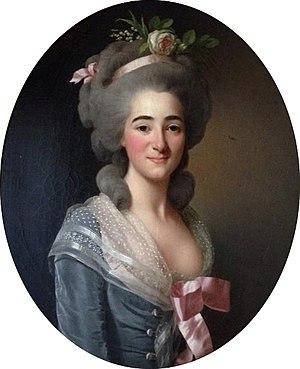
Portrait de Jeanne Begouen, née Mahieu, par Alexandre Roslin
Jacques-François, comte Begouën-Demeaux, est un négociant, armateur et homme politique français.